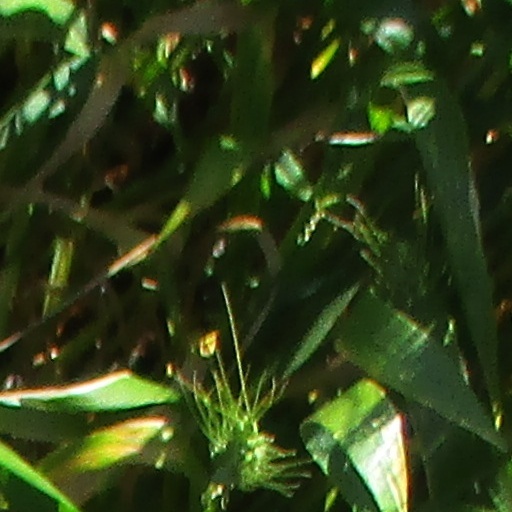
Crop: wheat